Icknield Street

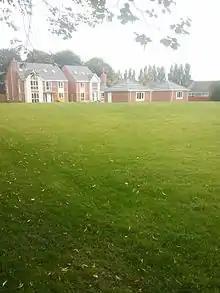
The section of Rykneld Street and the remains of Bronze Age cemetery at Littleover are lawned over and is an island in a development of new houses.

The course appears to have been on the west side of Derby passing close to a Roman fort, occupied in 50 AD, at Strutts Park (some finds of pottery from the excavations of the fort are in the collection of Derby Museum). Swan doubts that Ryknild Street went to Strutts Park, which was replaced around 80 AD by the fort at Chester Green on the other side of the River Derwent, the construction of Ryknild Street being contemporary with that of the later fort. Stukeley traced the track of the wall at Chester Green all round enclosing an area, according to his plan, 120 paces from east to west, and 100 paces from north to south, the foundation of the bridge he said could be felt with a staff. and Bishop Bennet in 1817 said that the piers of the bridge could be felt in a dry summer.